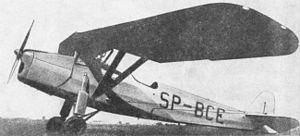
La Brigade de poursuite est une unité d'aviation de chasse polonaise ayant combattu pendant la campagne de Pologne.
Le RWD-8 était un avion d'entraînement monoplan à aile parasol, conçu et produit par le constructeur polonais RWD. Il fut utilisé de 1934 à 1939 par la force aérienne et l'aviation civile polonaises.